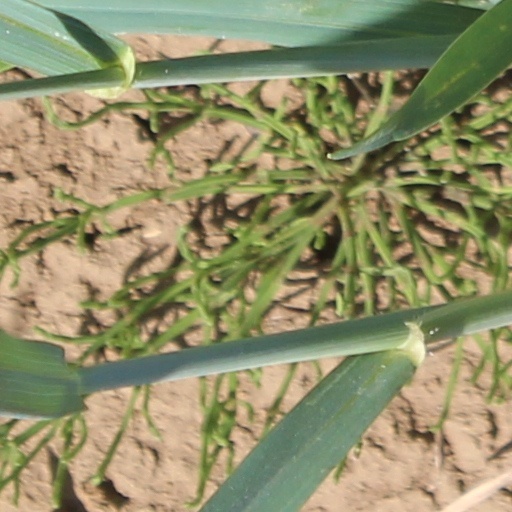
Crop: wheat